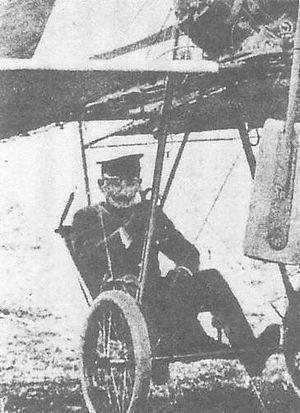
Hino Kumazō est un lieutenant-colonel de l'armée impériale japonaise qui fut inventeur et pionnier de l'aviation japonaise. Son invention la plus connue est le pistolet Hino Kumazō M1908.